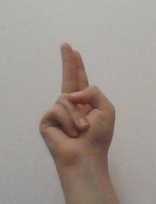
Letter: taa